Munich–Mühldorf railway

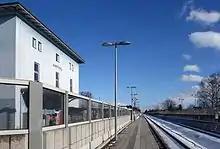
Ampfing station in January 2015 - view towards Mühldorf

The following double track section between Ampfing and Altmühldorf was finished in December 2010 and the 2.2 km section between Altmühldorf and Mühldorf is planned to be duplicated as part of the upgrade of the Mühldorf–Tüßling route, supported with funds from the second economic stimulus package, which is due to be completed in 2016. So far, however, only funds for planning the development have been made available. In addition, two passing points are to be developed as a priority between Markt Schwaben and Hörlkofen (8 km) and between Dorfen and Obergeislbach (11.6 km). However, no planning has been done for this, so realisation before 2020 or even 2025 is unrealistic.